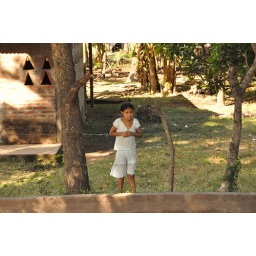
just standing around watching the bus drive by every five hours